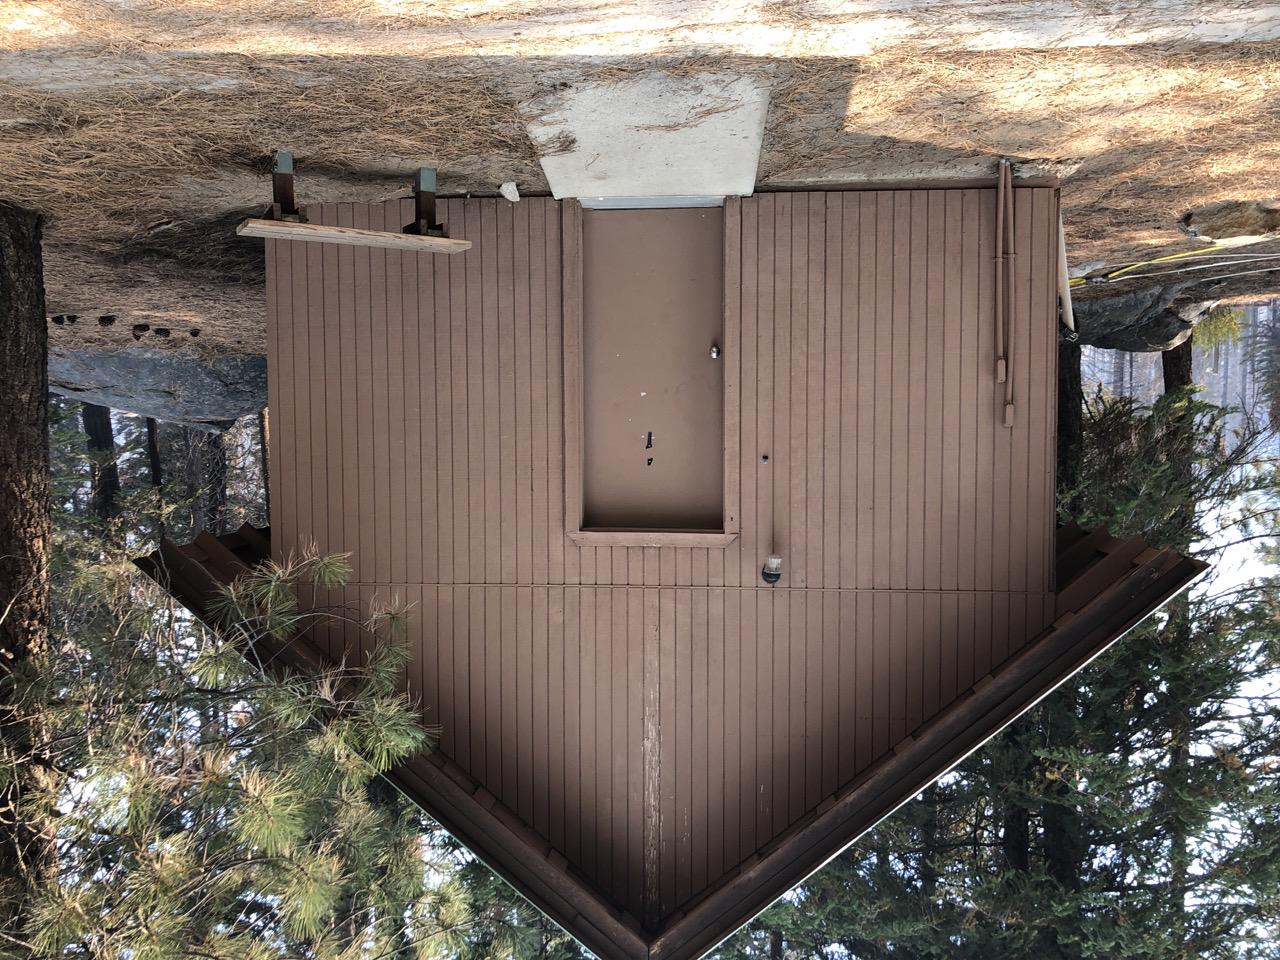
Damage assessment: no_damage